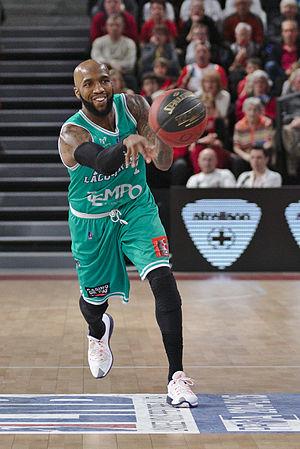
Kevin Dillard, né le 15 octobre 1989 à Homewood dans l'Illinois, est un joueur américain de basket-ball possédant également la nationalité albanaise depuis.